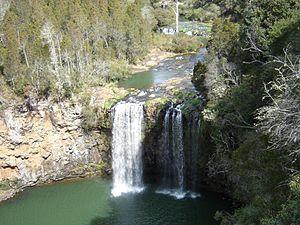
Cette page est une liste des chutes d'eau d'Australie.